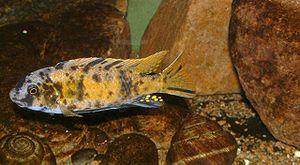
Labeotropheus est un genre de poissons de la famille des Cichlidae endémique du lac Malawi en Afrique de l'Est. C'est avec Pseudotropheus un des deux genres appelés localement M'Buna. Le genre Labeotropheus fait partie de l'ordre des Perciformes.
Communément appelés M'buna, les Pseudotropheus et Labeotropheus sont deux genres de la famille des cichlidés.